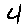
Label: 4